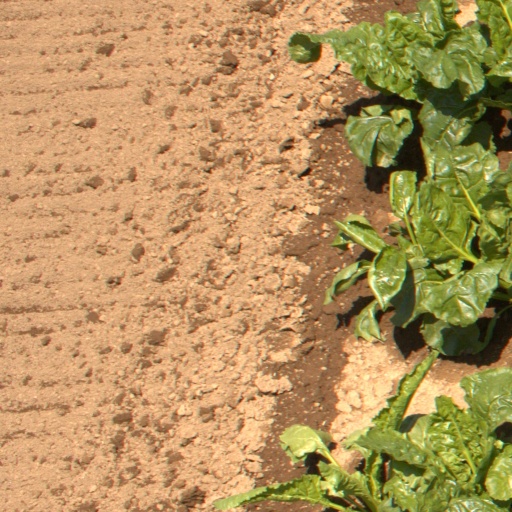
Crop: sugar beet